Arvin Sloane

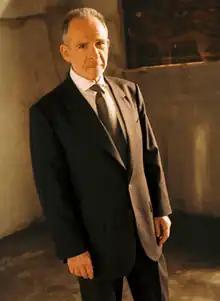
Ron Rifkin as Arvin Sloane

Arvin Sloane is a fictional character played by Ron Rifkin. He was the former director of SD-6 on the television series, "Alias".